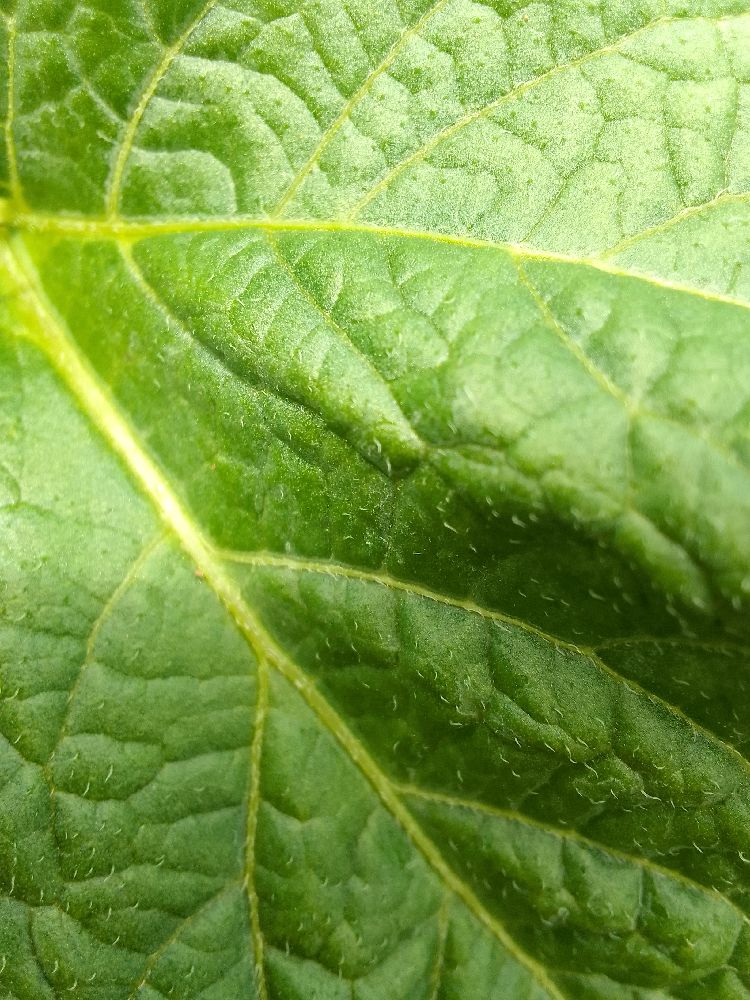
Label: Healthy